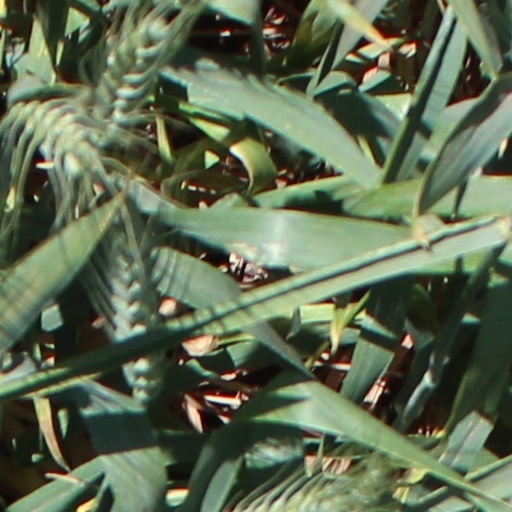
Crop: wheat